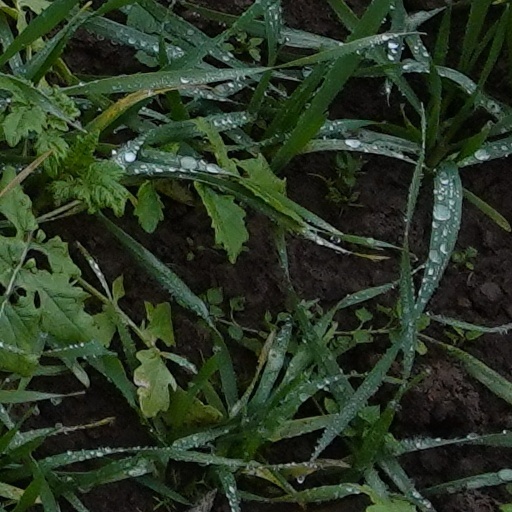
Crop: wheat